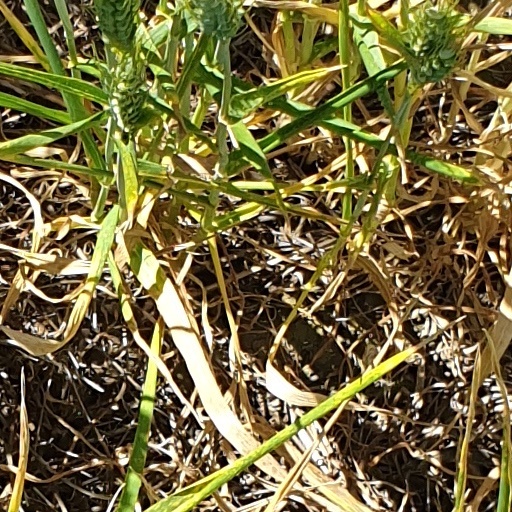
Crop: wheat